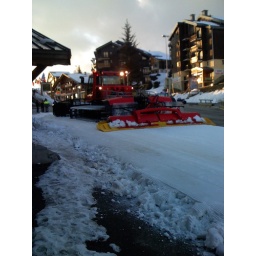
.. in the middle of the village .. using snow brought in by dirty great big trucks ..